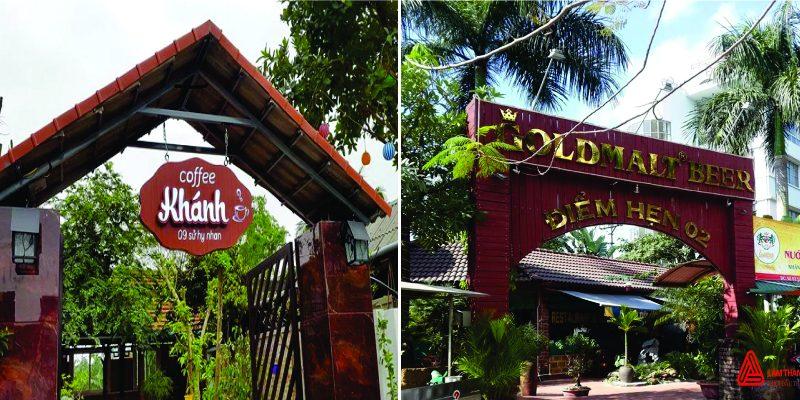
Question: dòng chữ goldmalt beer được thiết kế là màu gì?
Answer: màu vàng